Perungudi

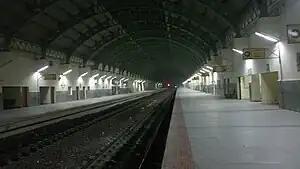
Perungudi railway station

The "Metropolitan Transport Corporation" ("MTC" from P(pallavan)TC) connects Perungudi to transit points like Saidapet, Adayar, and Tiruvanmiyur. The bus numbers include 19B, 102 and 19A. New Bus services (routes 95, 91, 102K, 221, M119, 519, 570, S95) to Tambaram, Kannagi Nagar, Kelambakkam, Royapettah, Marina, Koyambedu, Velachery have been added. There are plans to start new bus routes to the interior areas of Perungudi; Kamaraj Nagar, Rajiv Nagar, Telephone Nagar, Elim Nagar etc.